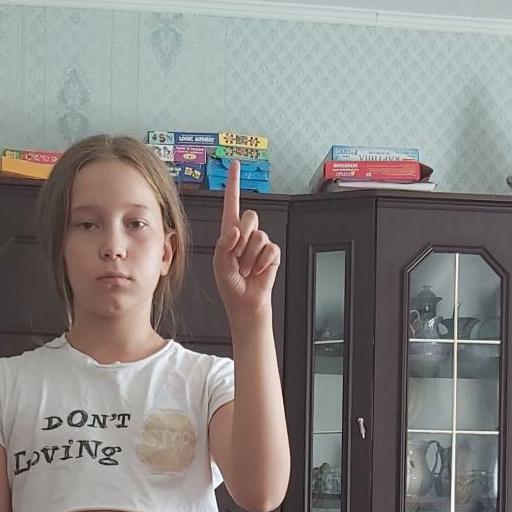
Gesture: one